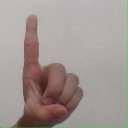
अक्षर: ड